Mo (TV series)

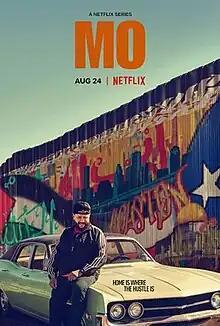
Promotional poster for the first season

Mo (stylized with all uppercase) is an American comedy-drama television series that premiered on August 24, 2022 on Netflix. The series stars Mo Amer as the titular character. The series is loosely based on Amer's own life as a Palestinian refugee descendant living in Houston, Texas. It is co-created by Ramy Youssef and also stars Farah Bsieso, Teresa Ruiz and Tobe Nwigwe.